Hermas of Philippopolis

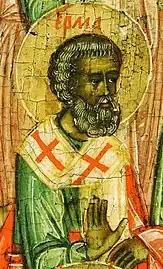

Saint Hermas of Philippopolis (Greek: Έρμάς ό Φιλιππουπολίτης) was one of the Seventy Disciples and was bishop in Philippopolis in Thrace (today's Plovdiv, Bulgaria). Hermas, the author of "The Shepherd of Hermas", was often identified with him, but that Hermas was a second-generation Christian and lived some time after this Hermas. He is mentioned in Romans 16:14, and his feast day is celebrated on May 31, on November 5 with Apostles Patrobas, Linus, Gaius, and Philologus, and on January 4 among the Seventy.